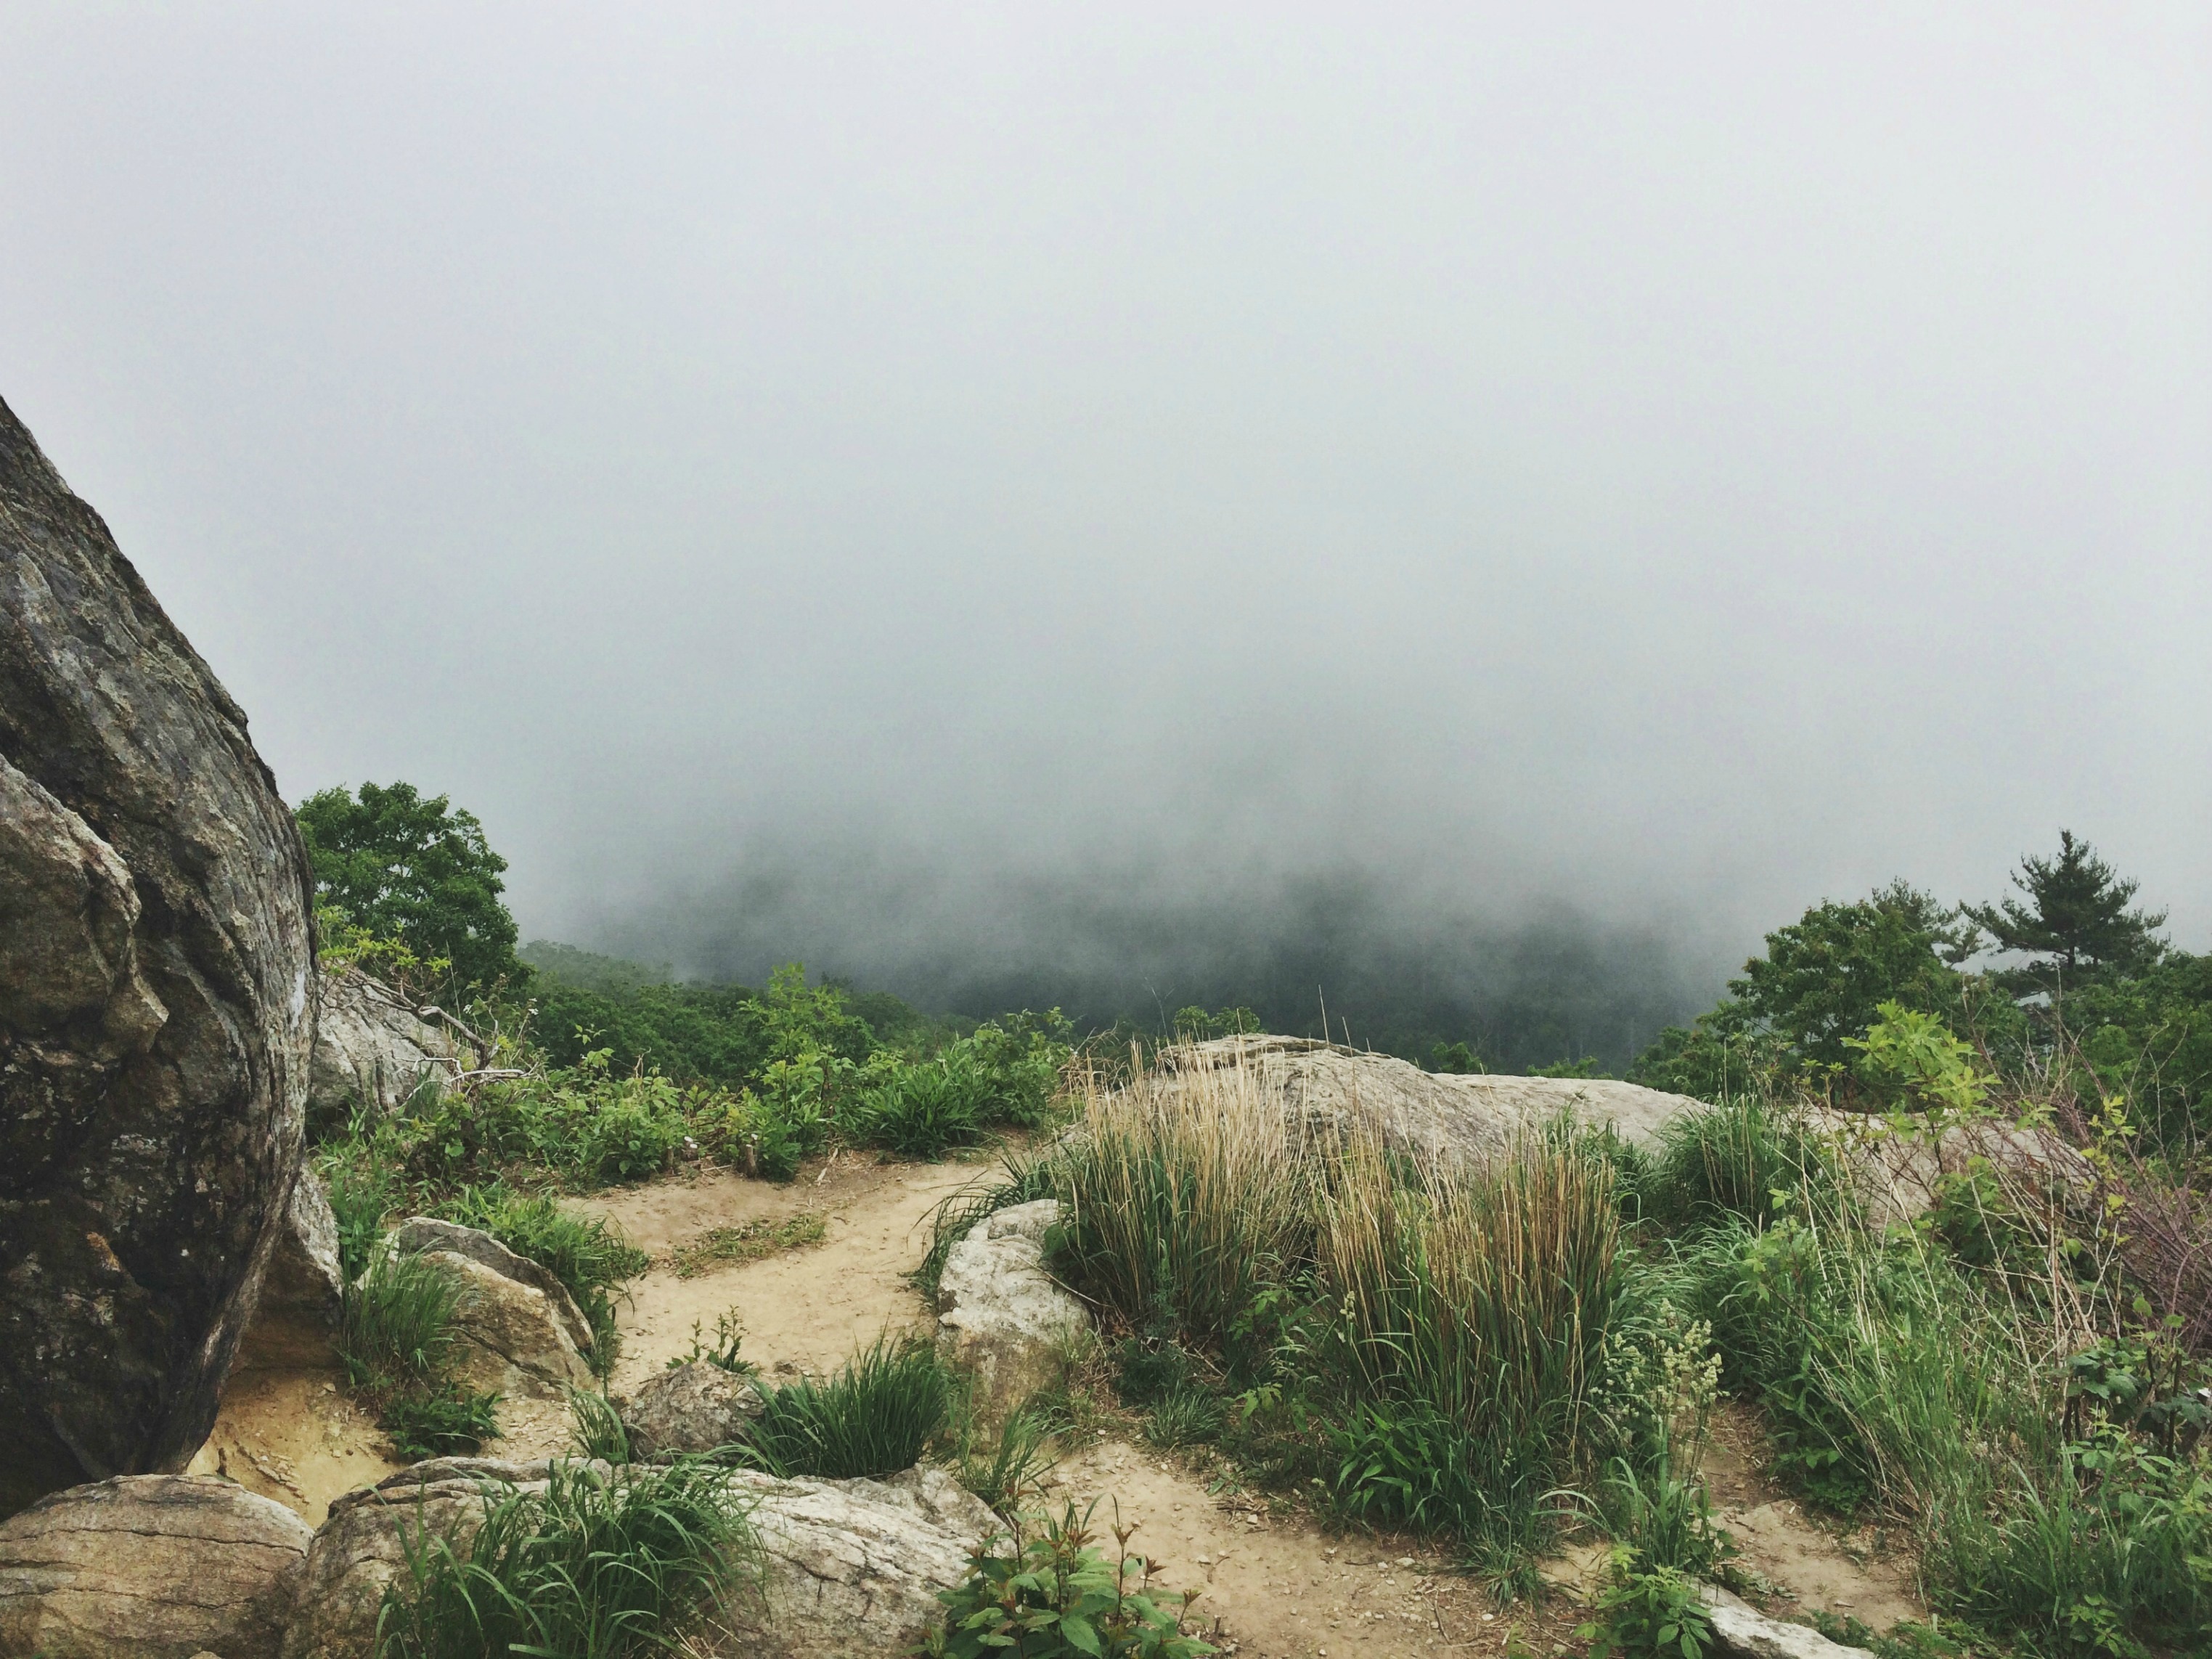
landscape, nature, grass, outdoor, rock, wilderness, mountain, growth, fog, hiking, trail, hill, valley, cliff, walk, green, jungle, terrain, rocks, stones, clouds, geology, mountains, vegetation, footpath, rural area, above clouds, natural environment, geographical feature, atmospheric phenomenon